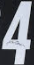
Number: 4